Bill Tymms

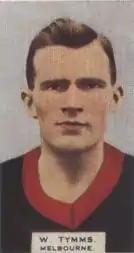

William Tymms (16 August 1903 – 9 June 1989) was an Australian rules footballer who played with St Kilda and Melbourne in the Victorian Football League (VFL).